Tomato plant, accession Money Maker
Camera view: horizontal (90 deg, fisheye); turntable rotation: 120 degrees
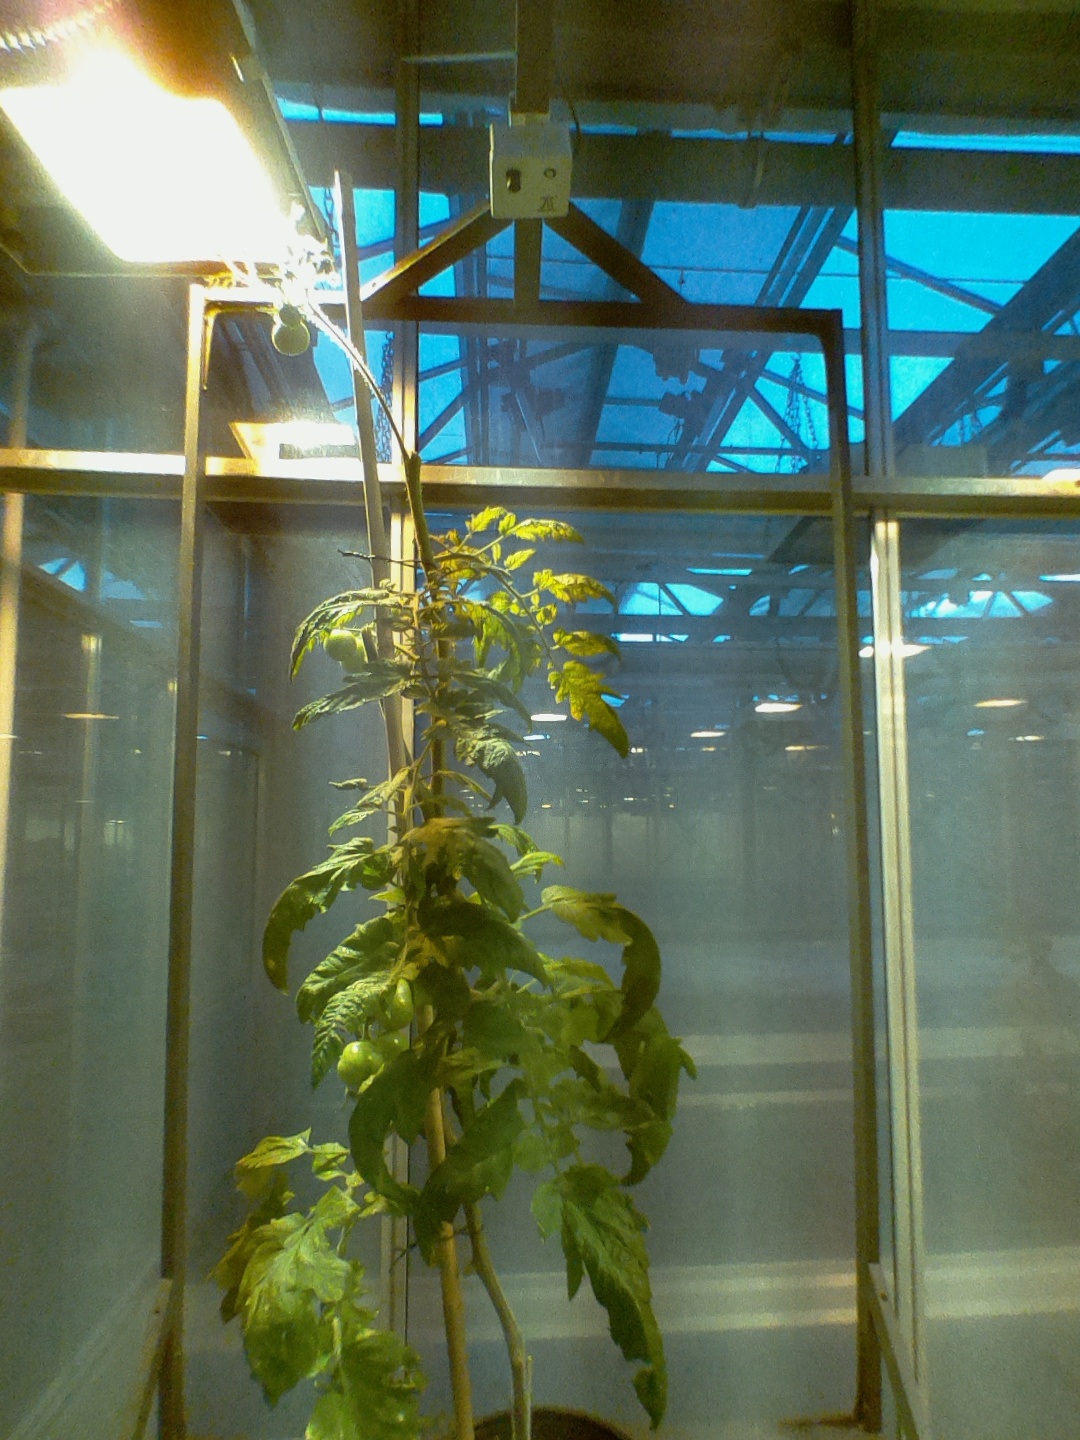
BBCH growth stage 78: 80% -90% of final fruit size